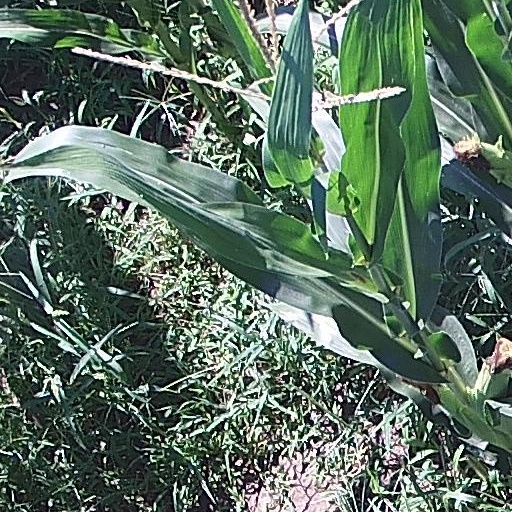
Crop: maize; corn